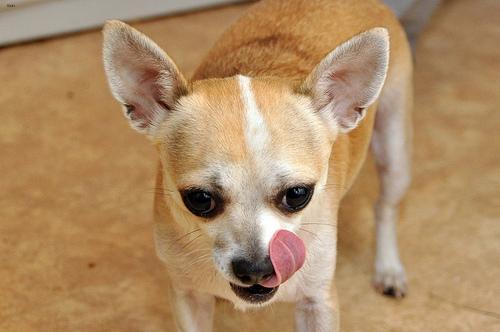
Breed: chihuahua